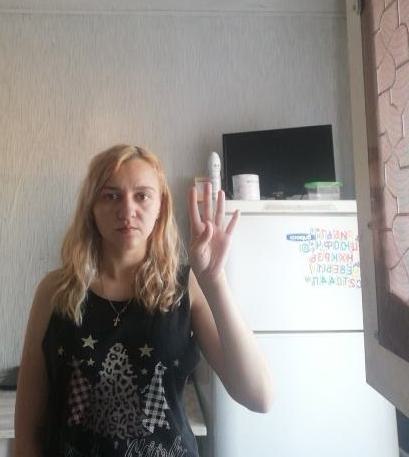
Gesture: four